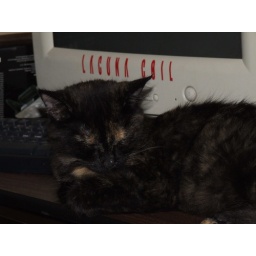
Luna sleeping in the computer room.